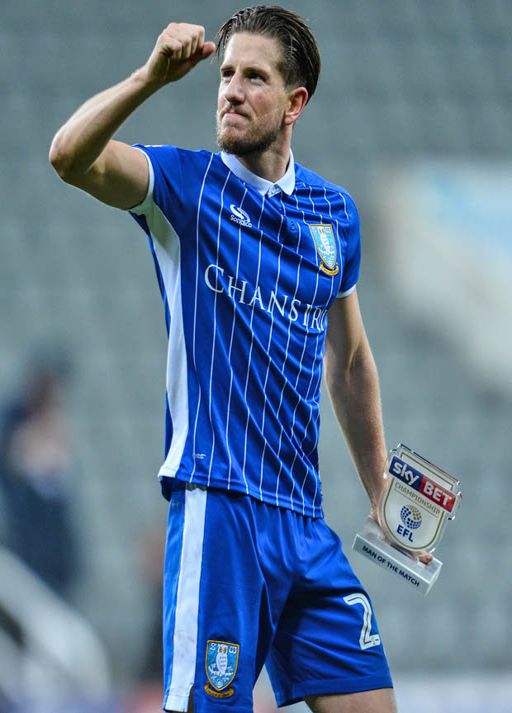
football player plays for football team versus football team in the championship